List of weapons of the Rhodesian Bush War

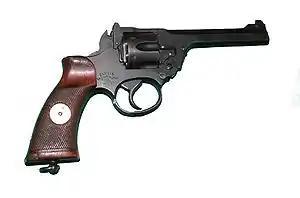
Enfield No. 2 Mk I Revolver.

The Rhodesian Bush War, also referred to as the Rhodesian Civil War, Zimbabwe Independence War or Zimbabwean War of Liberation, as well as the Second , was a military conflict staged during the Decolonisation of Africa that pitted the military and police forces loyal to the Rhodesian white minority-led government of Prime-minister Ian Smith (later the Zimbabwe-Rhodesian government of Bishop Abel Muzorewa) against the guerrilla forces of the African nationalist Liberation movements in the unrecognised country of Rhodesia (later Zimbabwe-Rhodesia), between 1965 and 1979. Main combatants comprised: